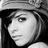
Emotion: neutral